Naval Base Hawaii

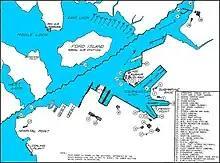
Pearl Harbor Mooring and Berthing Plan Map

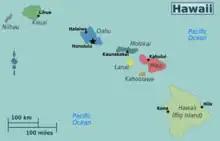
Hawaii regions map

Naval Base Hawaii was a number of United States Navy bases in the Territory of Hawaii during World War II. At the start of the war, much of the Hawaiian Islands was converted from tourism to a United States Armed Forces base. With the loss of US Naval Base Philippines in Philippines campaign of 1941 and 1942, Hawaii became the US Navy's main base for the early part of the island-hopping Pacific War against Empire of Japan. Naval Station Pearl Harbor was founded in 1899 with the annexation of Hawaii.